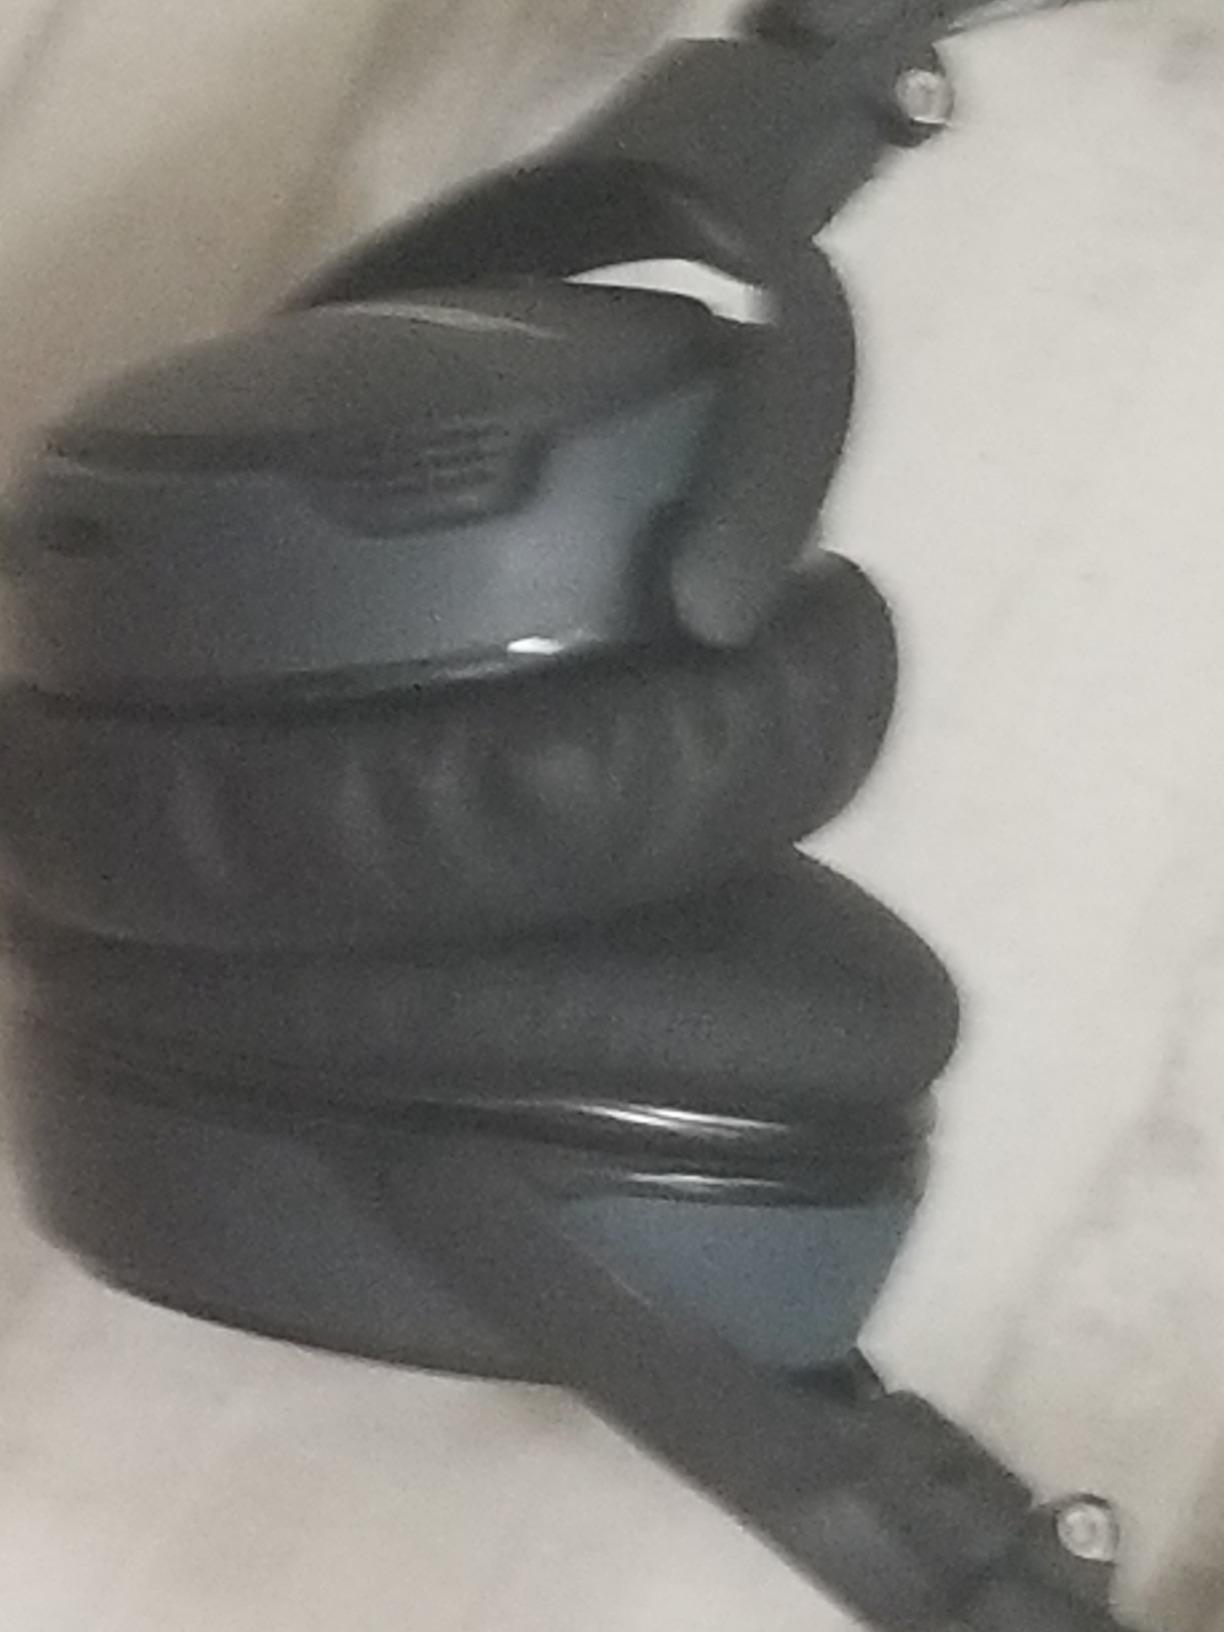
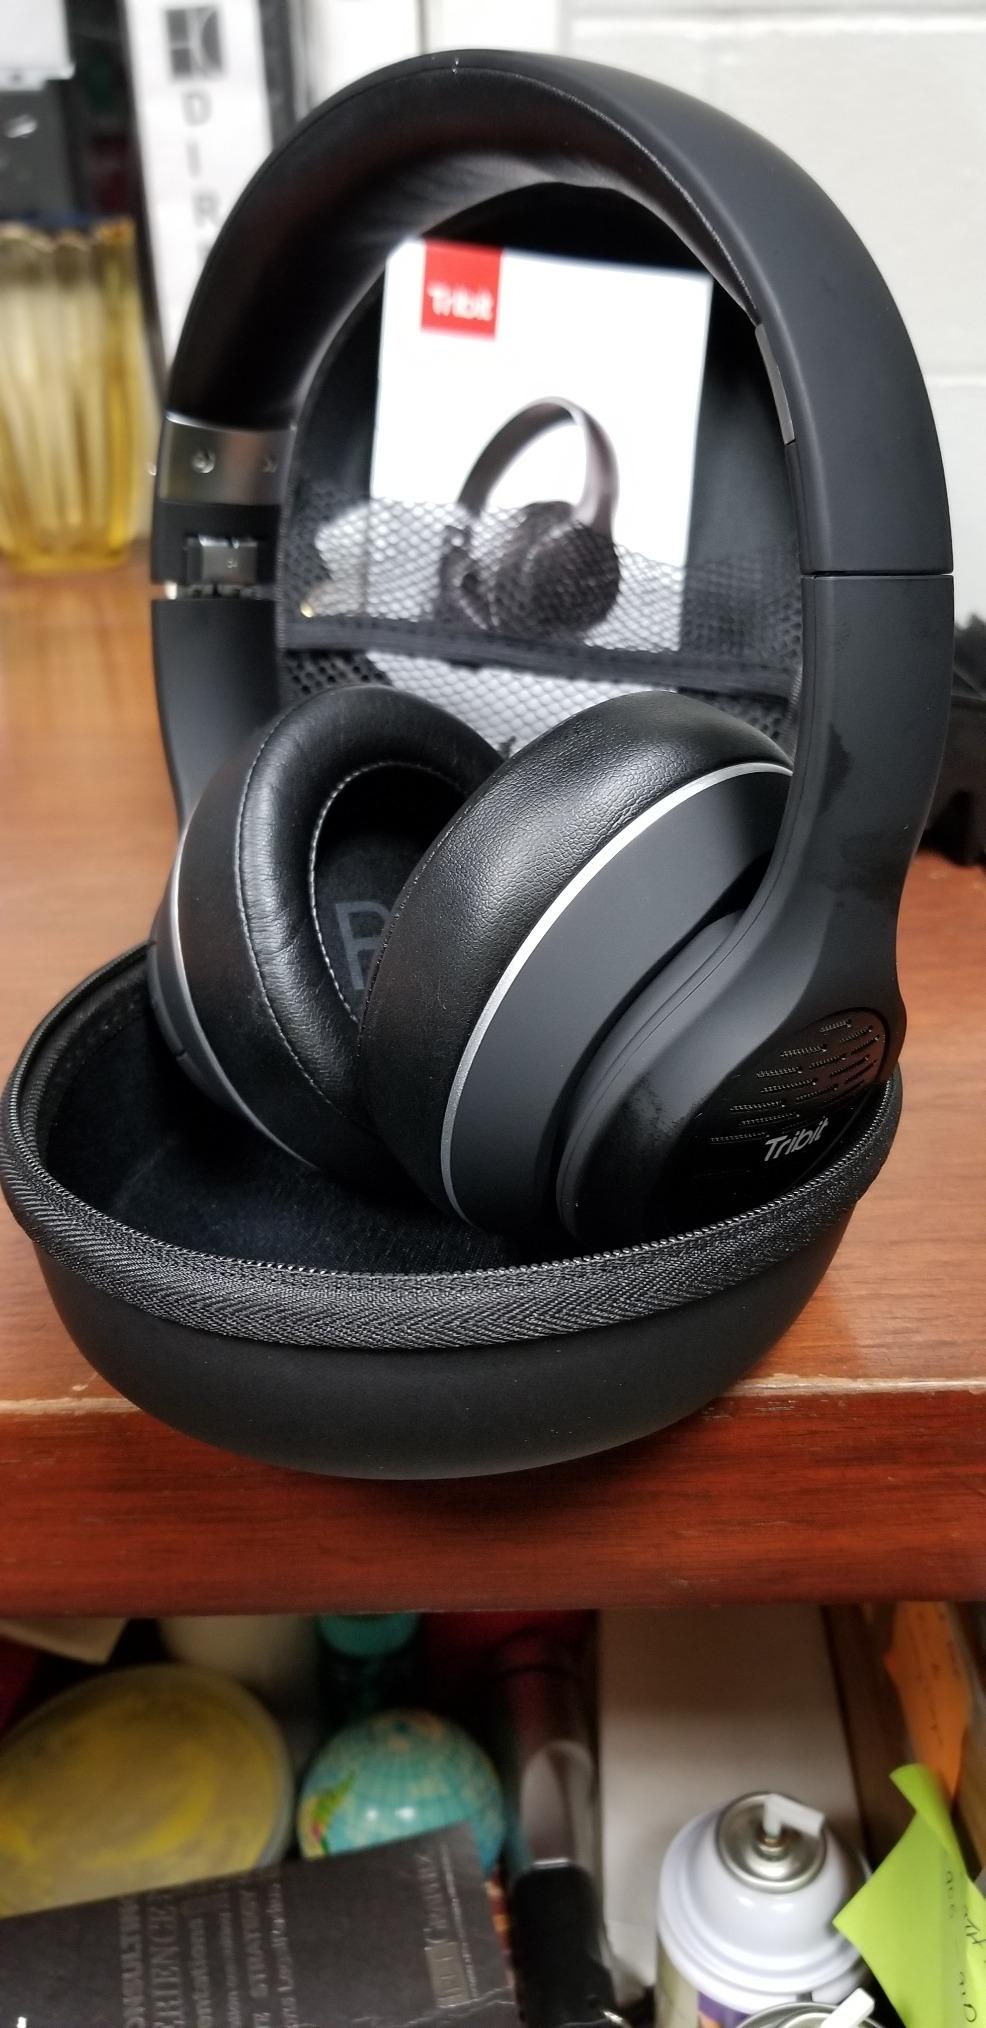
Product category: headphones
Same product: no